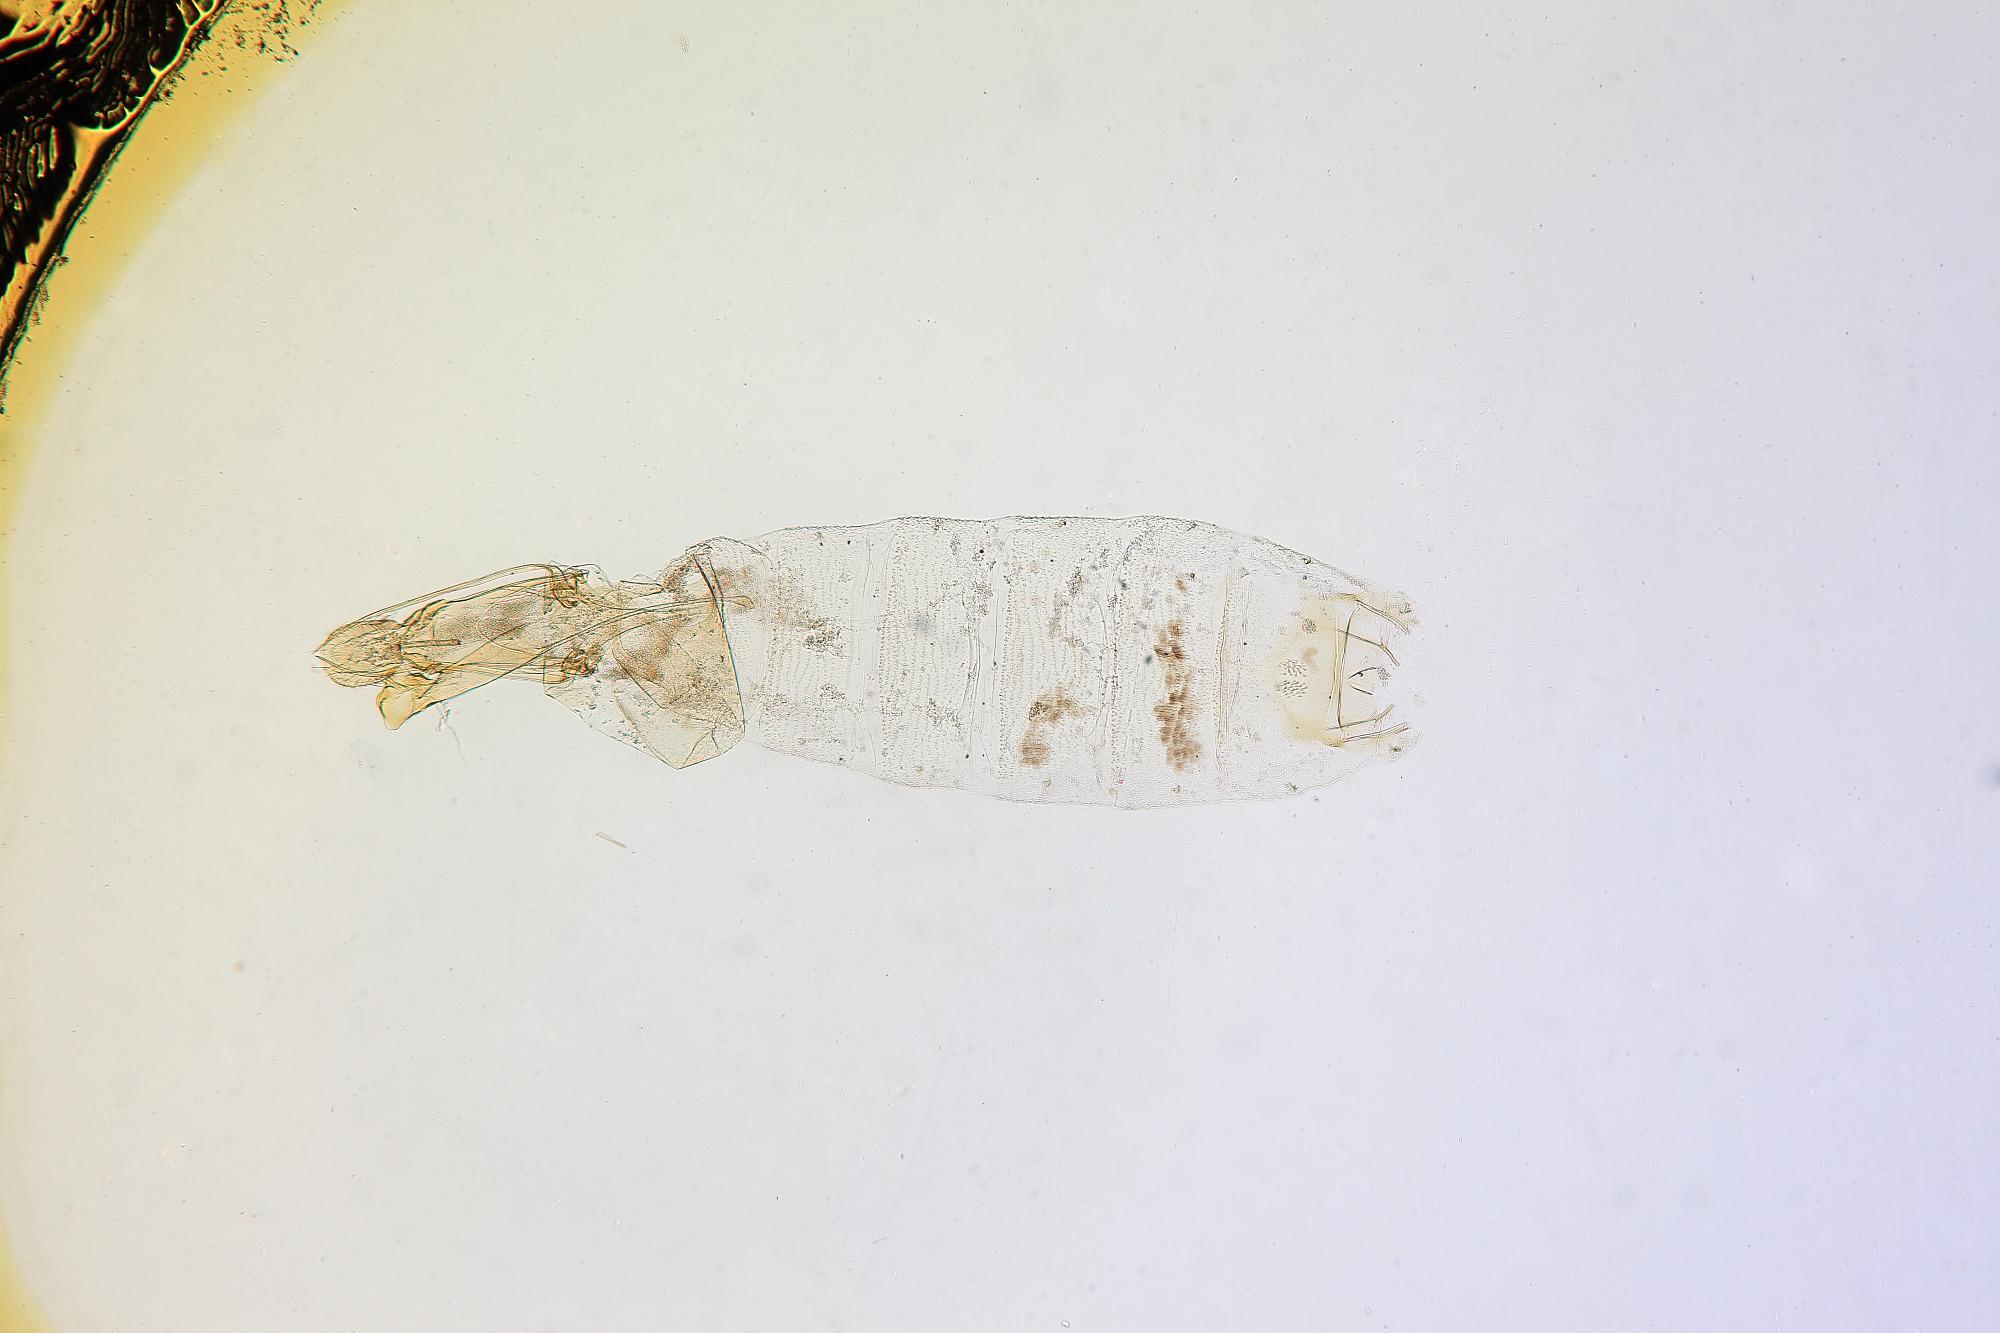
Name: Gelechia dammersi
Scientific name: Gelechia dammersi Keifer, 1936
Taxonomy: Animalia, Arthropoda, Insecta, Lepidoptera, Glossata, Gelechiidae, Gelechiinae
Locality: Palm Springs, Riverside, California, United States
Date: [Not Stated]